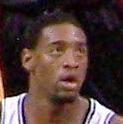
Age: 23